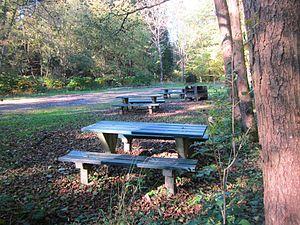
XHORIS
Le sentier de grande randonnée 576 est un circuit pédestre belge de 165 km formant une boucle.